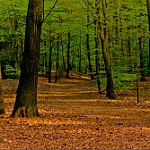
Label: forest